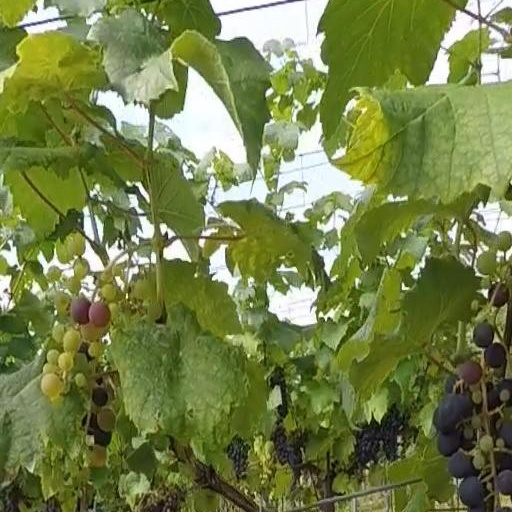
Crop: grape